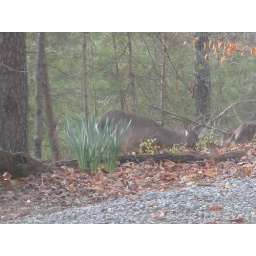
taken from the kitchen window... does had just went down the hill from the drive but sill in sight